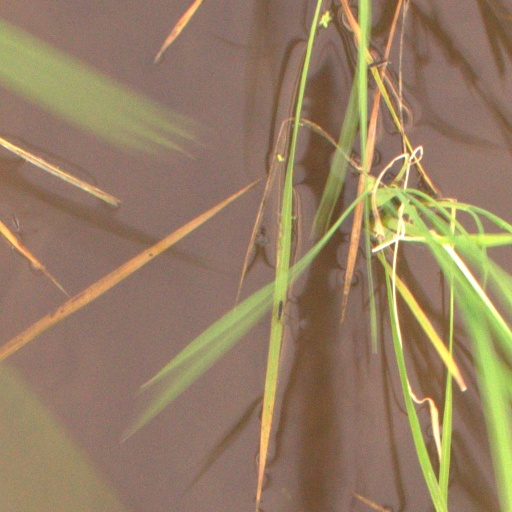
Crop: rice